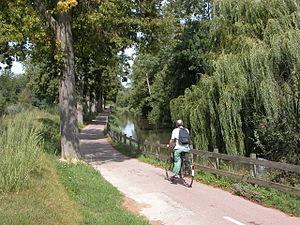
piste cyclable
Ernolsheim-Bruche est une commune française située dans le département du Bas-Rhin, en région Grand Est.